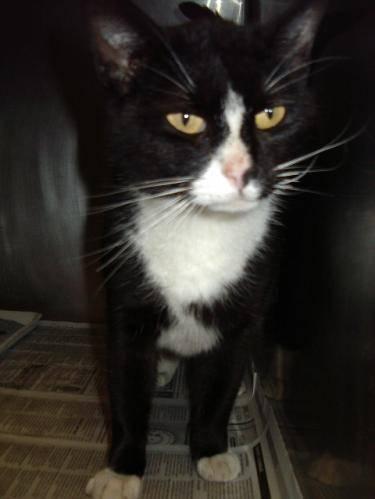
cat